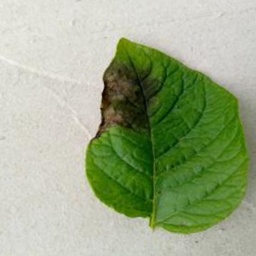
Etiqueta: Late Blight